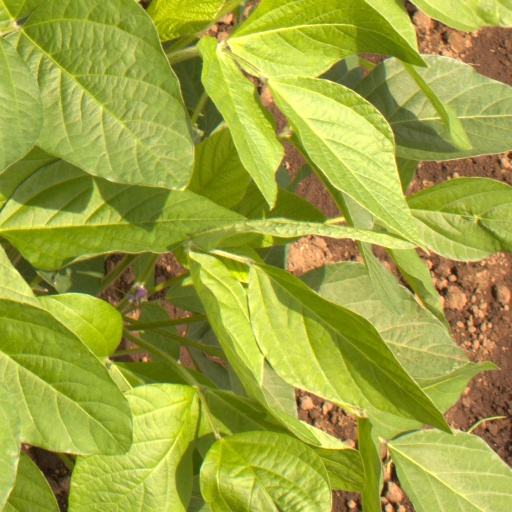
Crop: soybean